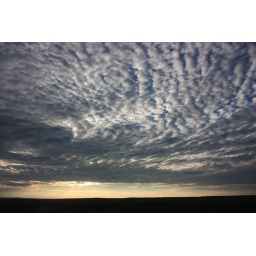
sky above lightning field